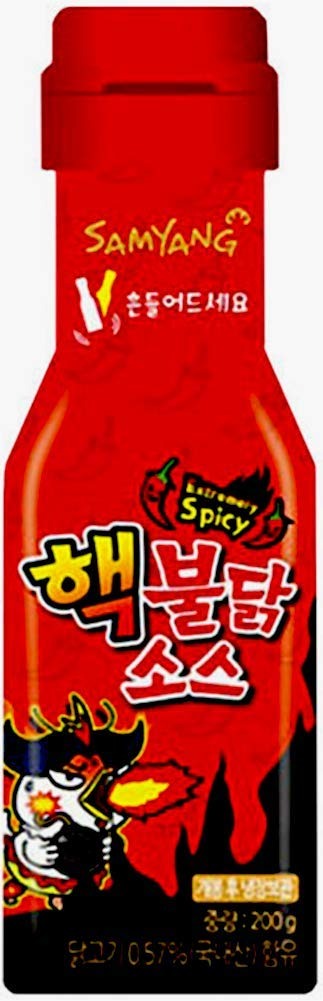
Item Name: [SAMYANG BULDARK] Korean Fire Noodle Challenge Hot Chicken Flavor Ramen Spicy Noodle Tteokbokki Rabokki Buldak Rabokki 삼양불닭 (Extremely Spicy Buldak Sauce)
Bullet Point 1: For spicy-tasting enthusiasts, Buldak sauce!
Bullet Point 2: Serve with a nuclear fire chicken sauce when the food is 1% short.
Product Description: [SAMYANG BULDARK] Korean Fire Noodle Challenge Hot Chicken Flavor Ramen Spicy Noodle Tteokbokki Rabokki Buldak Rabokki 삼양불닭 (Extremely Spicy Buldak Sauce)<br><br><br> For spicy-tasting enthusiasts, Buldak sauce!<br> Serve with a nuclear fire chicken sauce when the food is 1% short.<br><br> Shake it before using it.<br> Be sure to keep refrigerated after opening.<br>
Value: 7.0
Unit: Ounce

Price: 13.99